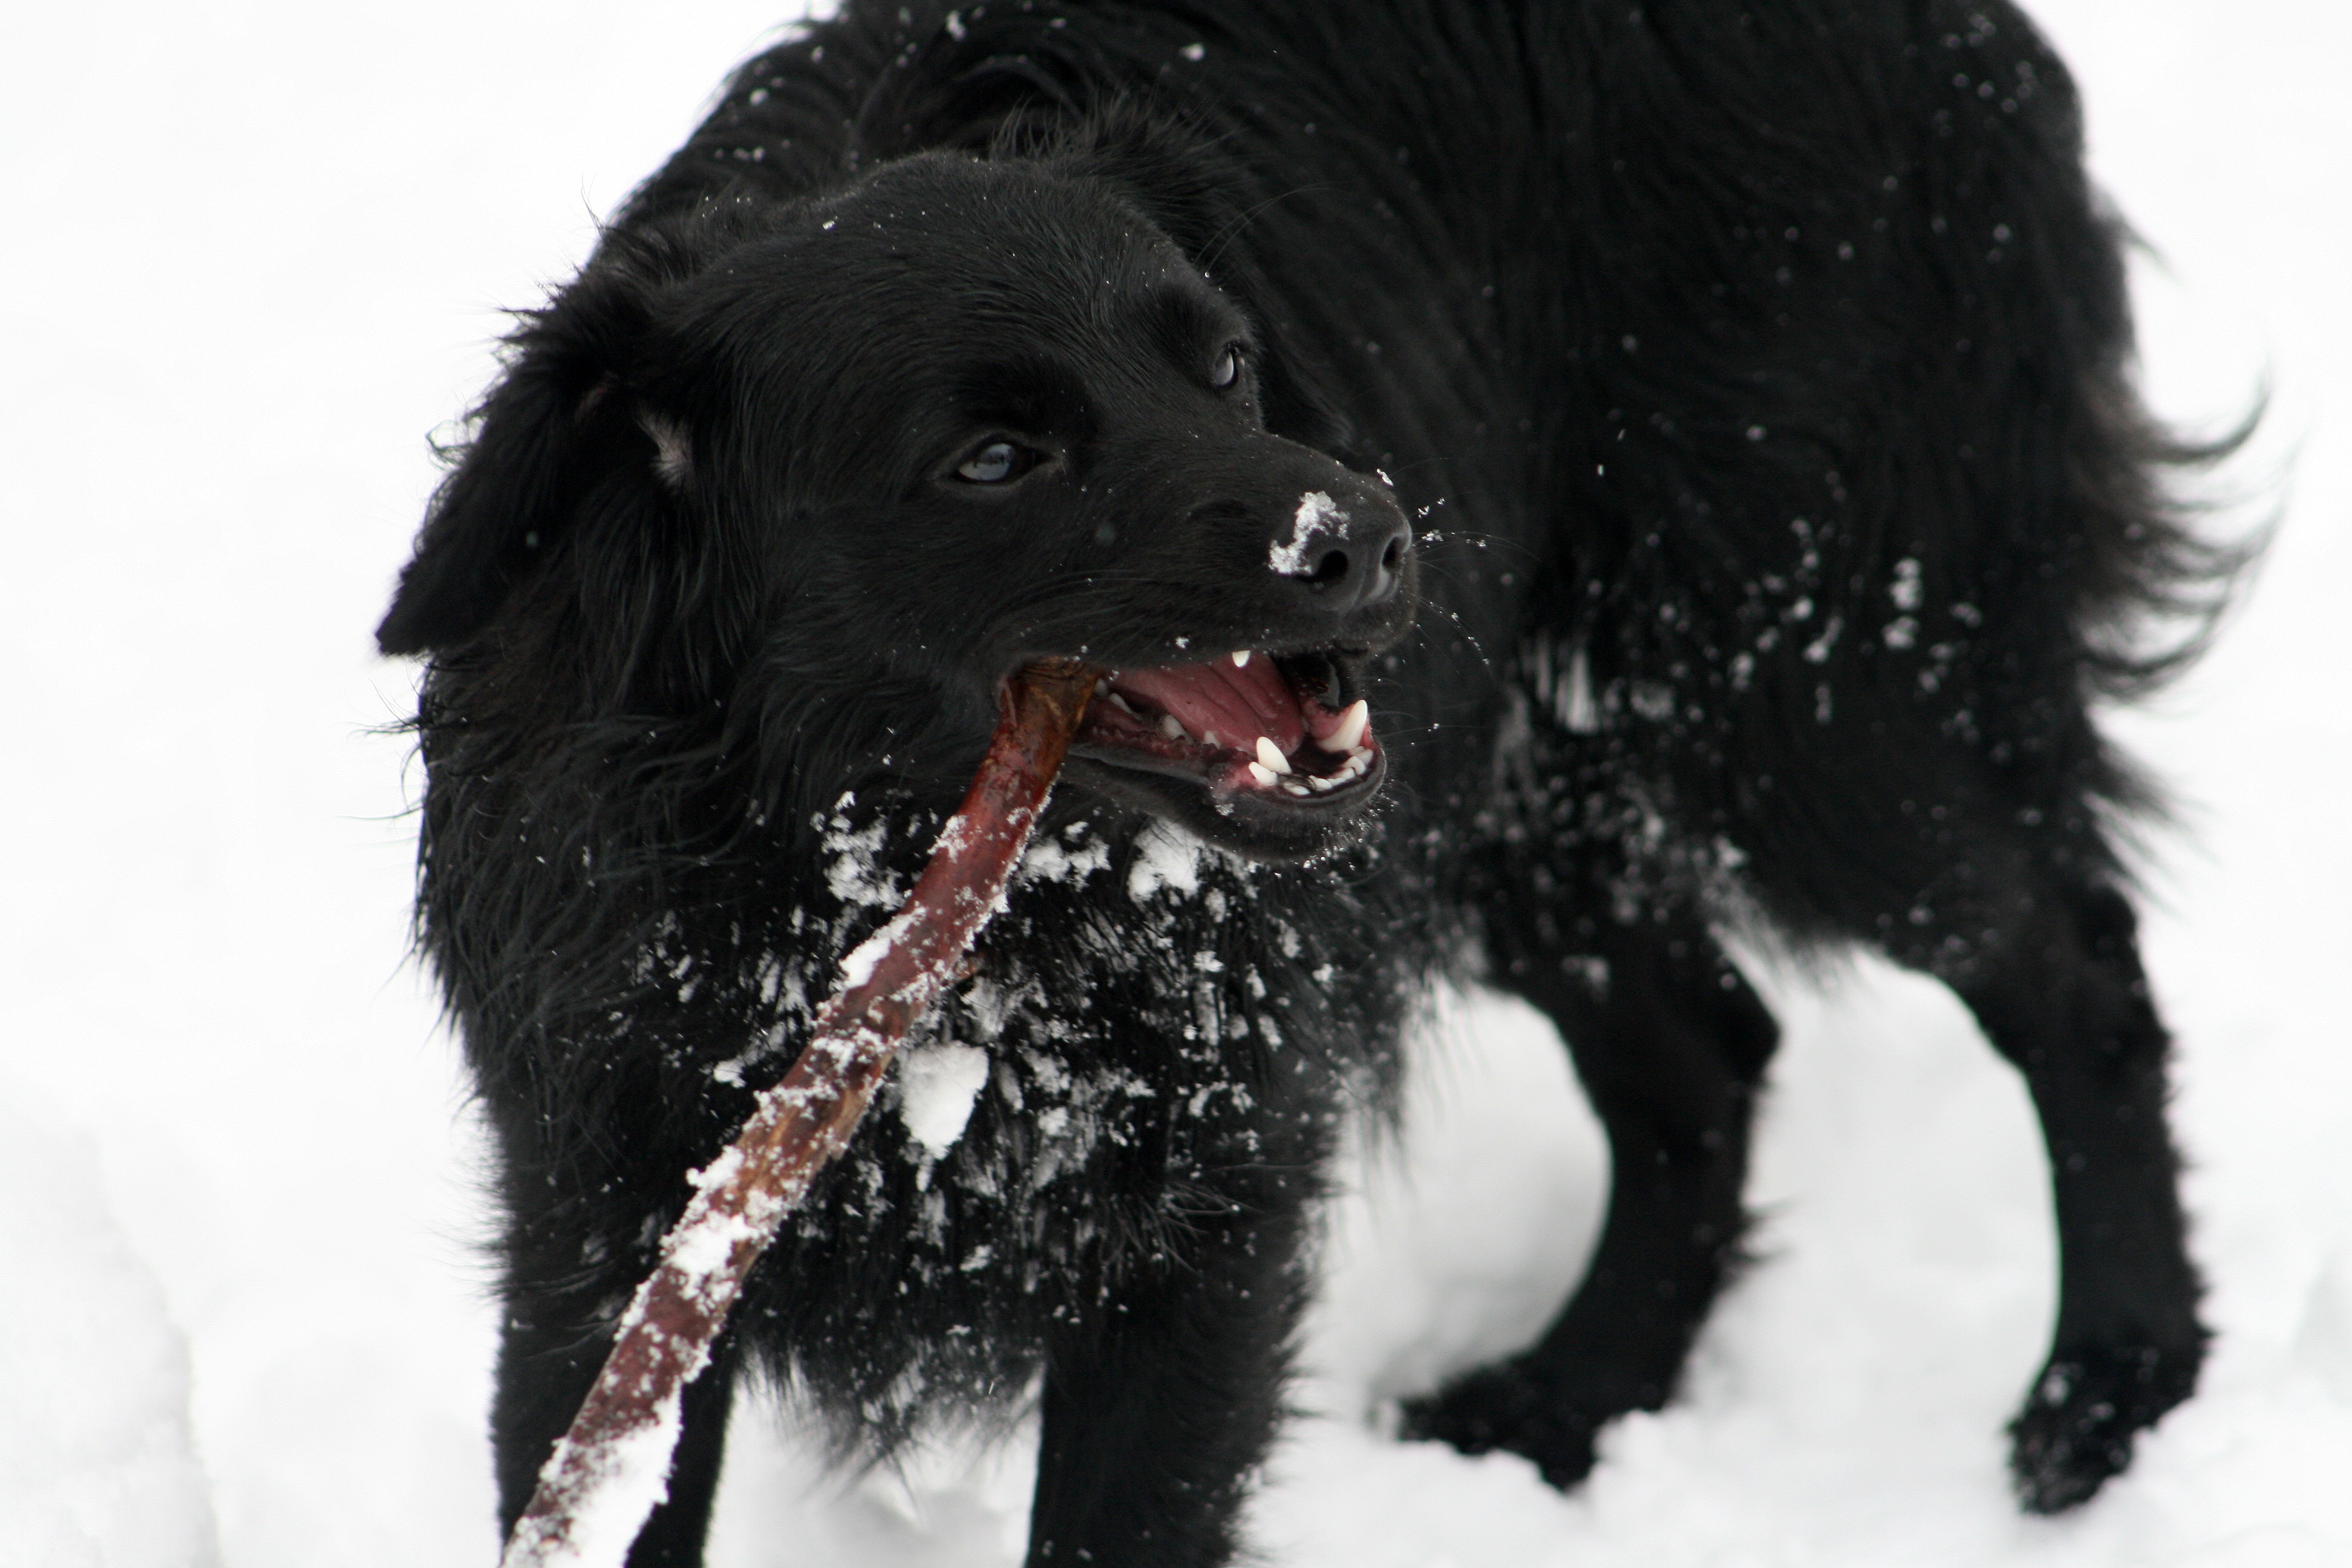
snow, winter, black and white, game, dog, animal, mammal, black, pets, vertebrate, newfoundland, dog breed, plays, eb, flat coated retriever, dog like mammal, stabyhoun, boykin spaniel, portuguese water dog